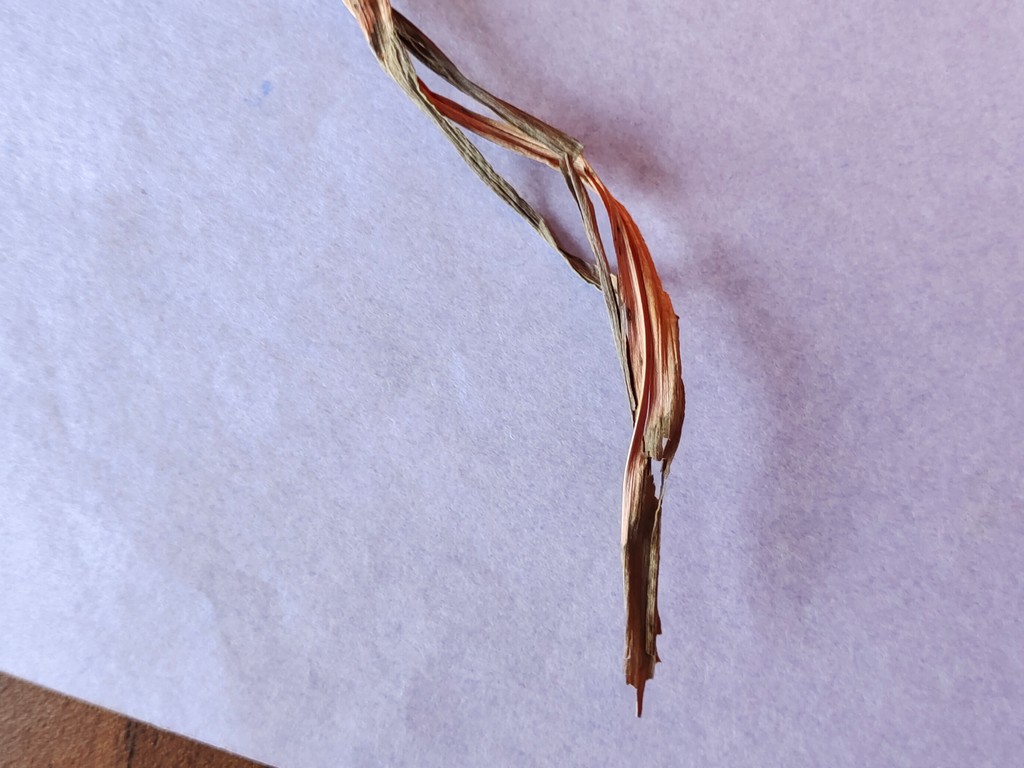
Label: Dried